Eureka Stockade Monument

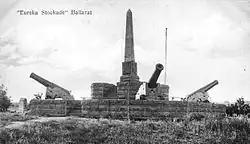
The Eureka Stockade Monument in Ballarat, erected in 1884.

The Eureka Stockade Monument is situated at the presumed site of the Battle of the Eureka Stockade. It is located on the Eureka Stockade Memorial Park in Ballarat, Victoria. A public meeting was held on 16 April 1884 to discuss the construction of a permanent monument in honour of the event. A. T. Morrison was the founding honorary secretary and treasurer. It was reported on 31 May that 200 pounds had been raised and four 64-pounder cannons were supplied by the defence minister, Sir Fredrick Sargood.